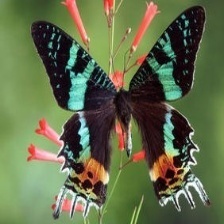
Species: MADAGASCAN SUNSET MOTH